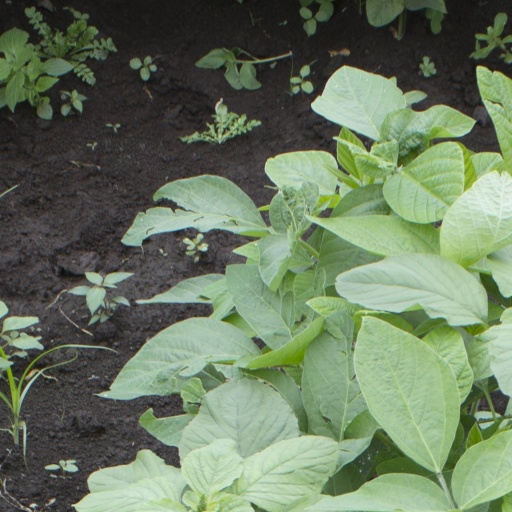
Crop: soybean